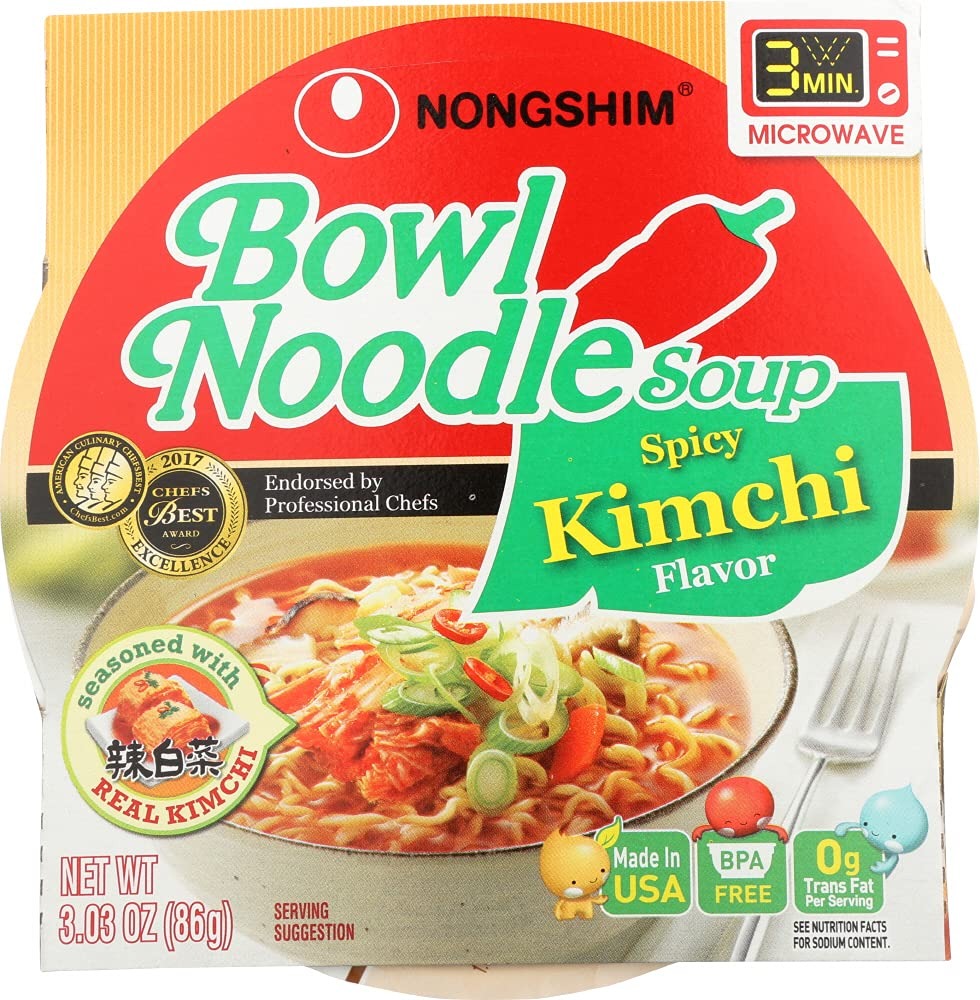
Item Name: Nong Shim Kimchi Cup - Vegan - Case of 12 - 3.03 oz.
Value: 12.0
Unit: Count

Price: 1.39